Fabric (Cowell)

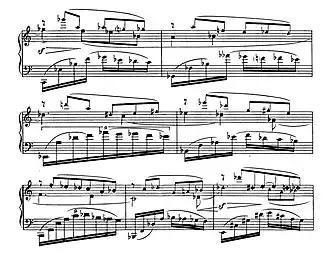
Bars 3-9 of the piece, showing different shaped note heads for each rhythmic subdivision

Henry Cowell's 1920 work Fabric, HC 307, is a short piano piece meant to be an exercise in a form of experimental rhythmic notation he had been developing at the time.